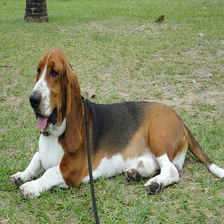
Species: dog
Breed: basset hound